Behind the Paint

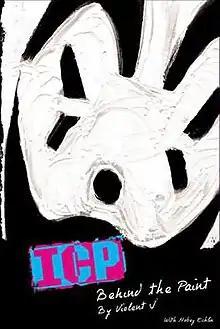
"Behind the Paint" first edition cover.

Behind the Paint is the 2003 autobiography of American hip hop artist Joseph Bruce, better known as Violent J, one half of the Detroit, Michigan hip hop group Insane Clown Posse. The book focuses on Bruce's entire life until 2002. It begins with a chronological account of his childhood, professional wrestling career, and musical career, including the conception of Insane Clown Posse's Dark Carnival mythology and the development of their fan base, known as "Juggalos".